Treasury of Archaic Names

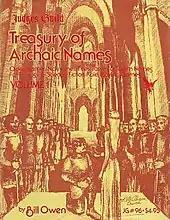

Treasury of Archaic Names is a 1978 role-playing game supplement published by Judges Guild.